Women's suffrage in Georgia (U.S. state)

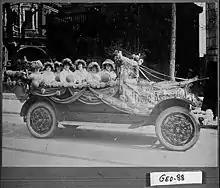
Georgia Young People Suffrage Association with Margaret Koch driving.

The first women's suffrage group in Georgia, the Georgia Woman Suffrage Association (GWSA), was formed in 1892 by Helen Augusta Howard. Over time, the group, which focused on "taxation without representation" grew and earned the support of both men and women. Howard convinced the National American Women's Suffrage Association (NAWSA) to hold their first convention outside of Washington, D.C., in 1895. The convention, held in Atlanta, was the first large women's rights gathering in the Southern United States. GWSA continued to hold conventions and raise awareness over the next years. Suffragists in Georgia agitated for suffrage amendments, for political parties to support white women's suffrage and for municipal suffrage. In the 1910s, more organizations were formed in Georgia and the number of suffragists grew. In addition, the Georgia Association Opposed to Woman Suffrage also formed an organized anti-suffrage campaign. Suffragists participated in parades, supported bills in the legislature and helped in the war effort during World War I. In 1917 and 1919, women earned the right to vote in primary elections in Waycross, Georgia and in Atlanta respectively. In 1919, after the Nineteenth Amendment went out to the states for ratification, Georgia became the first state to reject the amendment. When the Nineteenth Amendment became the law of the land, women still had to wait to vote because of rules regarding voter registration. White Georgia women would vote statewide in 1922. Native American women and African-American women had to wait longer to vote. Black women were actively excluded from the women's suffrage movement in the state and had their own organizations. Despite their work to vote, Black women faced discrimination at the polls in many different forms. Georgia finally ratified the Nineteenth Amendment on February 20, 1970.